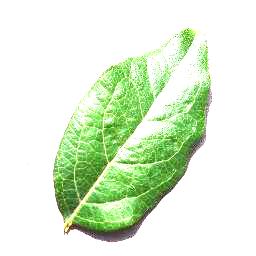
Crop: blueberry
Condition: healthy